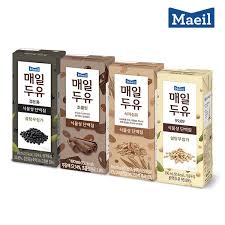
Label: paper